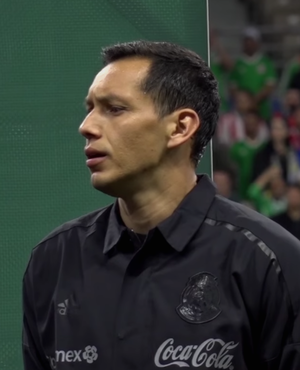
Rodolfo Damián Cota Robles est un joueur de football international mexicain qui évolue au poste de gardien de but.